Question: What is the cat doing?
Tambaya: Me magen takeyi?
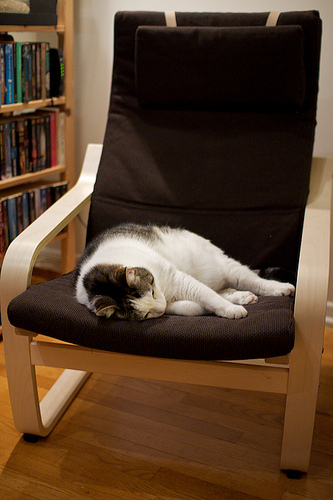
Answer: Laying down.
Amsa: Kwanciya a ƙasa.